Professional wrestling aerial techniques

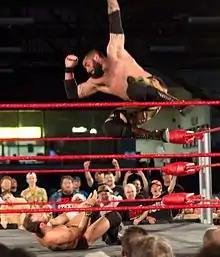
Mark Briscoe performing a diving elbow drop on Colin Delaney

Executed by diving onto a supine opponent with one elbow cocked, driving the elbow into the opponent as the wrestler falls on one of their sides.